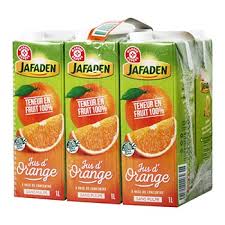
Label: cardboard